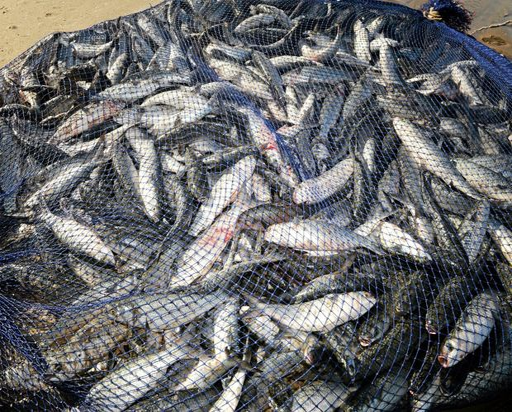
state and federal politicians are split over a proposed ban on net fishing in the region